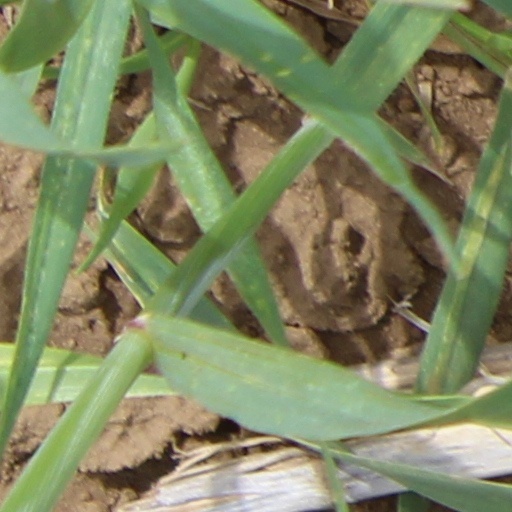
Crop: wheat